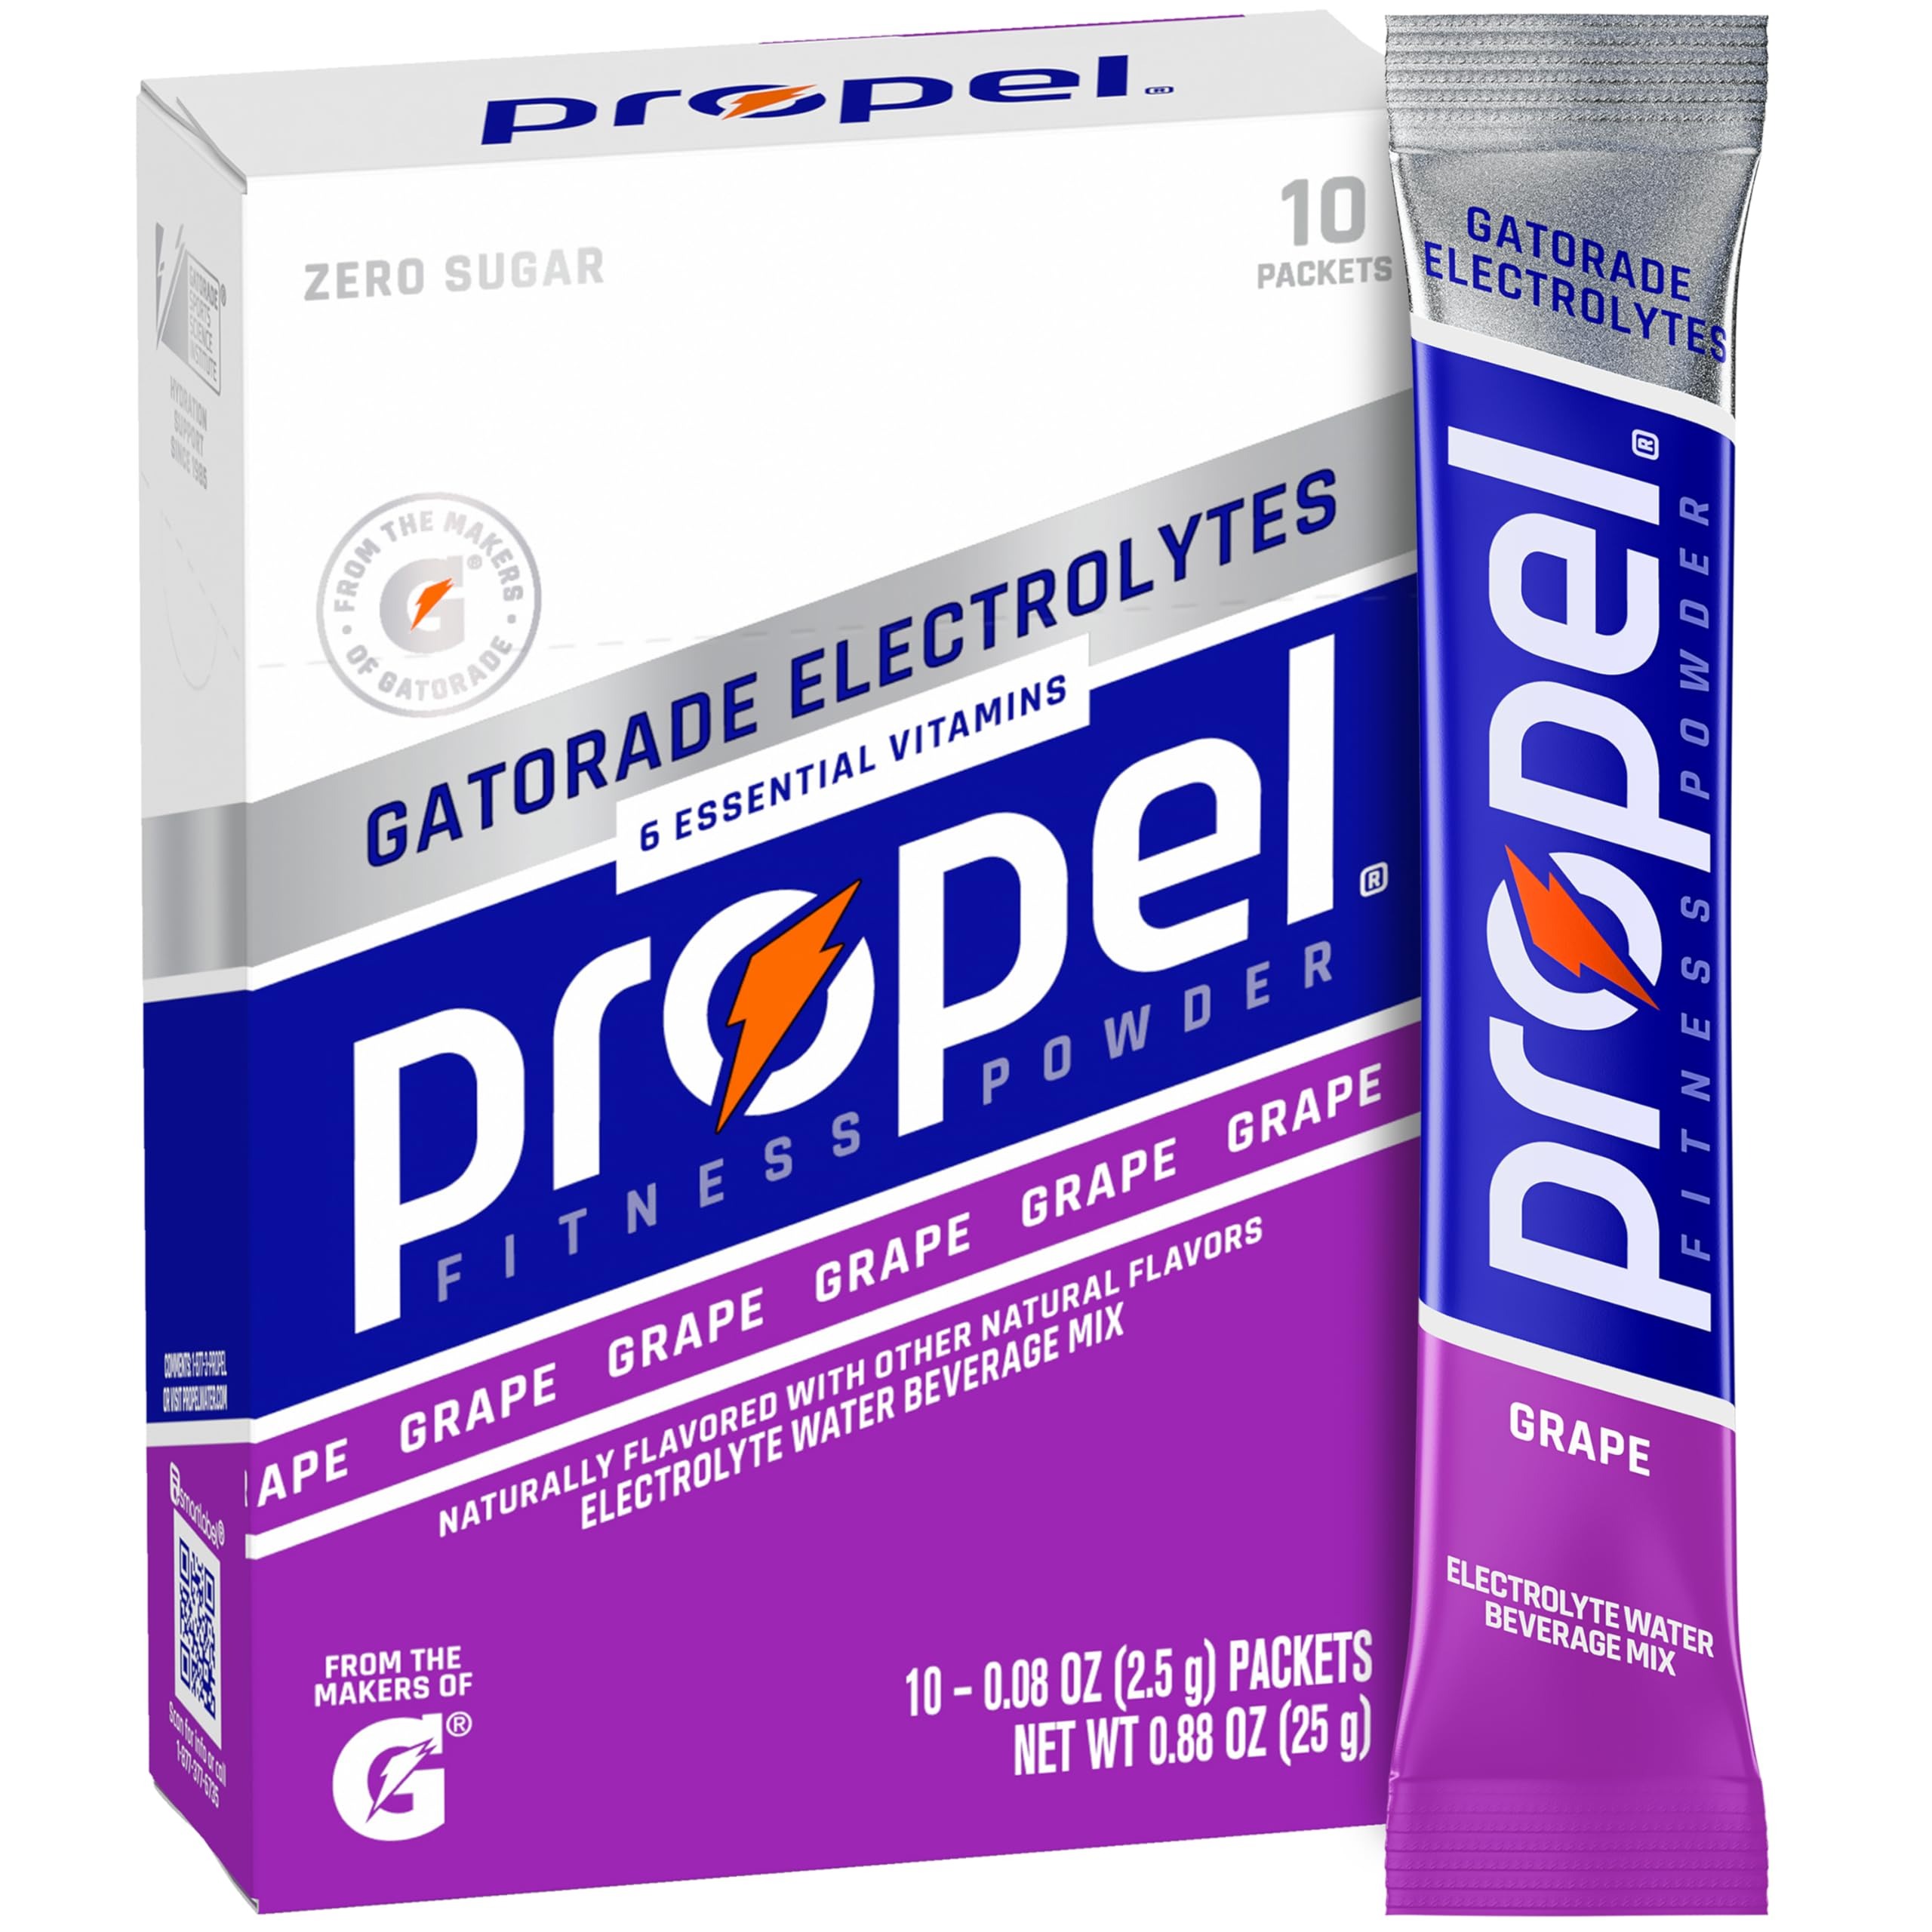
Item Name: Propel Powder Packets Grape with Electrolytes, Vitamins and No Sugar (10 Count)
Bullet Point 1: How Gatorade does water, with Gatorade electrolytes to put back what you lose in sweat
Bullet Point 2: Propel Grape provides electrolytes and is an excellent source of vitamin B and antioxidant vitamins C and E
Bullet Point 3: Made with zero sugar, Propel Powder Packets help you get the most out of your workout without adding calories
Bullet Point 4: Pour one packet into a 16.9-fl. oz. water bottle, then shake until mixed
Bullet Point 5: Contains (10) 10-count boxes of Propel Powder Packets, Grape flavor
Value: 0.84
Unit: Ounce

Price: 5.14